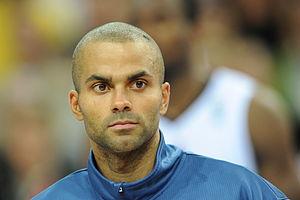
Villard-de-Lans [vilaʁ.də.lɑ̃] est une commune française située, géographiquement dans le massif du Vercors, administrativement dans le département de l'Isère, en région Auvergne-Rhône-Alpes et, autrefois rattachée à l'ancienne province du Dauphiné.